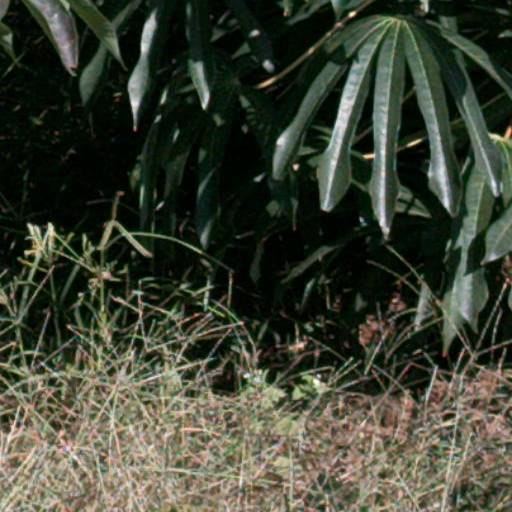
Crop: cassava